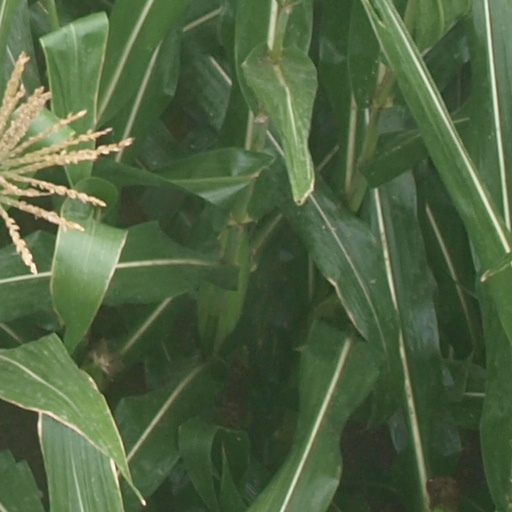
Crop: maize; corn